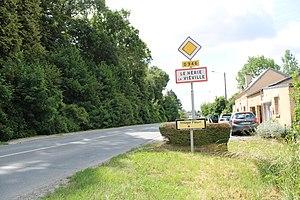
Entré du village
Le Hérie-la-Viéville est une commune française située dans le département de l'Aisne, en région Hauts-de-France.